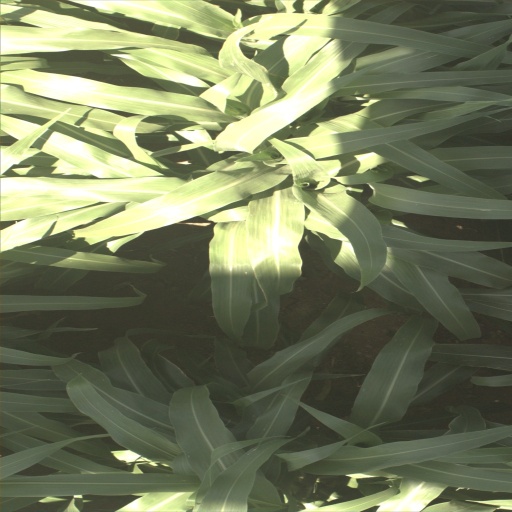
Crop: sorghum